Bach cantatas (Koopman)

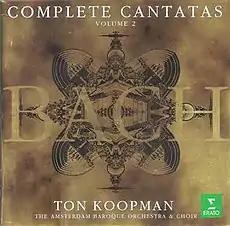
Volume 2 of the original release of the Koopman Bach cantatas on Erato, 1995

The Bach cantatas project of Ton Koopman was the first complete recording of all the cantatas, including the 21 secular cantatas. Koopman conducted the Amsterdam Baroque Orchestra & Choir and guest solo singers. The project began in 1995 and was completed in 2005 on 67 CDs.